Empire of the Wolves

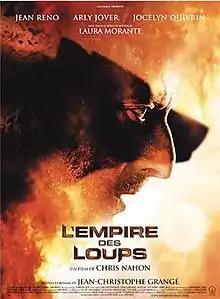
Theatrical release poster

Empire of the Wolves (French: L'Empire des loups) is a 2005 French action drama film directed by Chris Nahon, written by Christian Clavier, Jean-Christophe Grangé, Chris Nahon and Franck Ollivier, and starring Jean Reno, Arly Jover, and Jocelyn Quivrin.